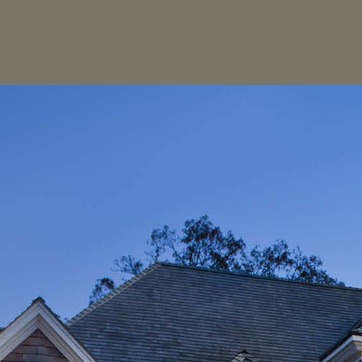
Material: sky